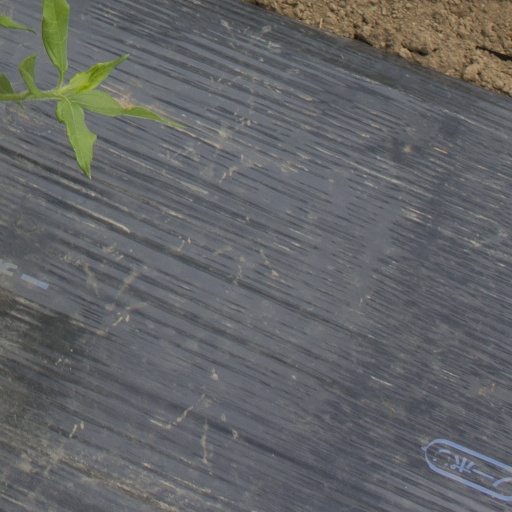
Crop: Jerusalem artichoke